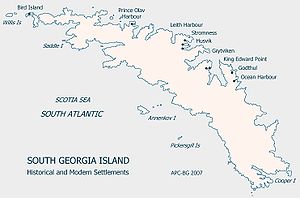
South Georgia og South Sandwich Islands
Kort over South Georgia
South Georgia og South Sandwich Islands spansk: Georgias del Sur y Sandwich del Sur) er to britiske oversøiske territorier, som Argentina gør krav på. Øerne administreres fra Falklandsøerne.